Andrea Agnelli

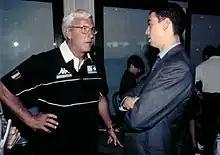
Agnelli with then Juventus coach Marcello Lippi in 1998

Agnelli became the second third-generation member of the Fiat-owner family to be involved with the Italian football club Juventus. A tradition that started in the 1920s with his grandfather, Edoardo Agnelli, he was the most recent after his cousin, Edoardo Agnelli, during the 1980s, to be involved with the club. Dating back to the late 1940s through the 1950s his uncle, Gianni Agnelli, and since the mid-1950s to early 1960s his father, Umberto Agnelli, were associated with the club as presidents and latter as honorary presidents. His collaboration started from the 1998-99 season as an assistant in the commercial sector led by Romi Gai.